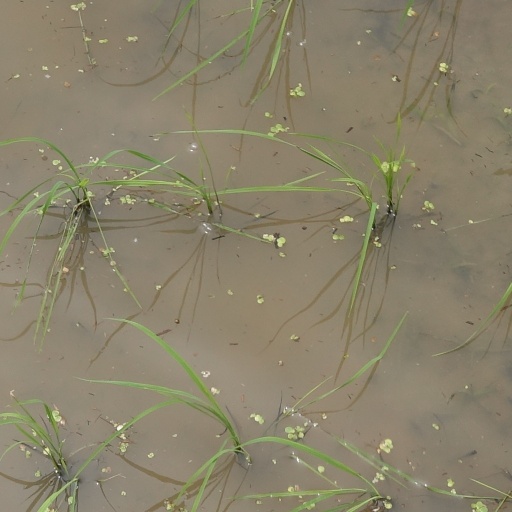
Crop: rice